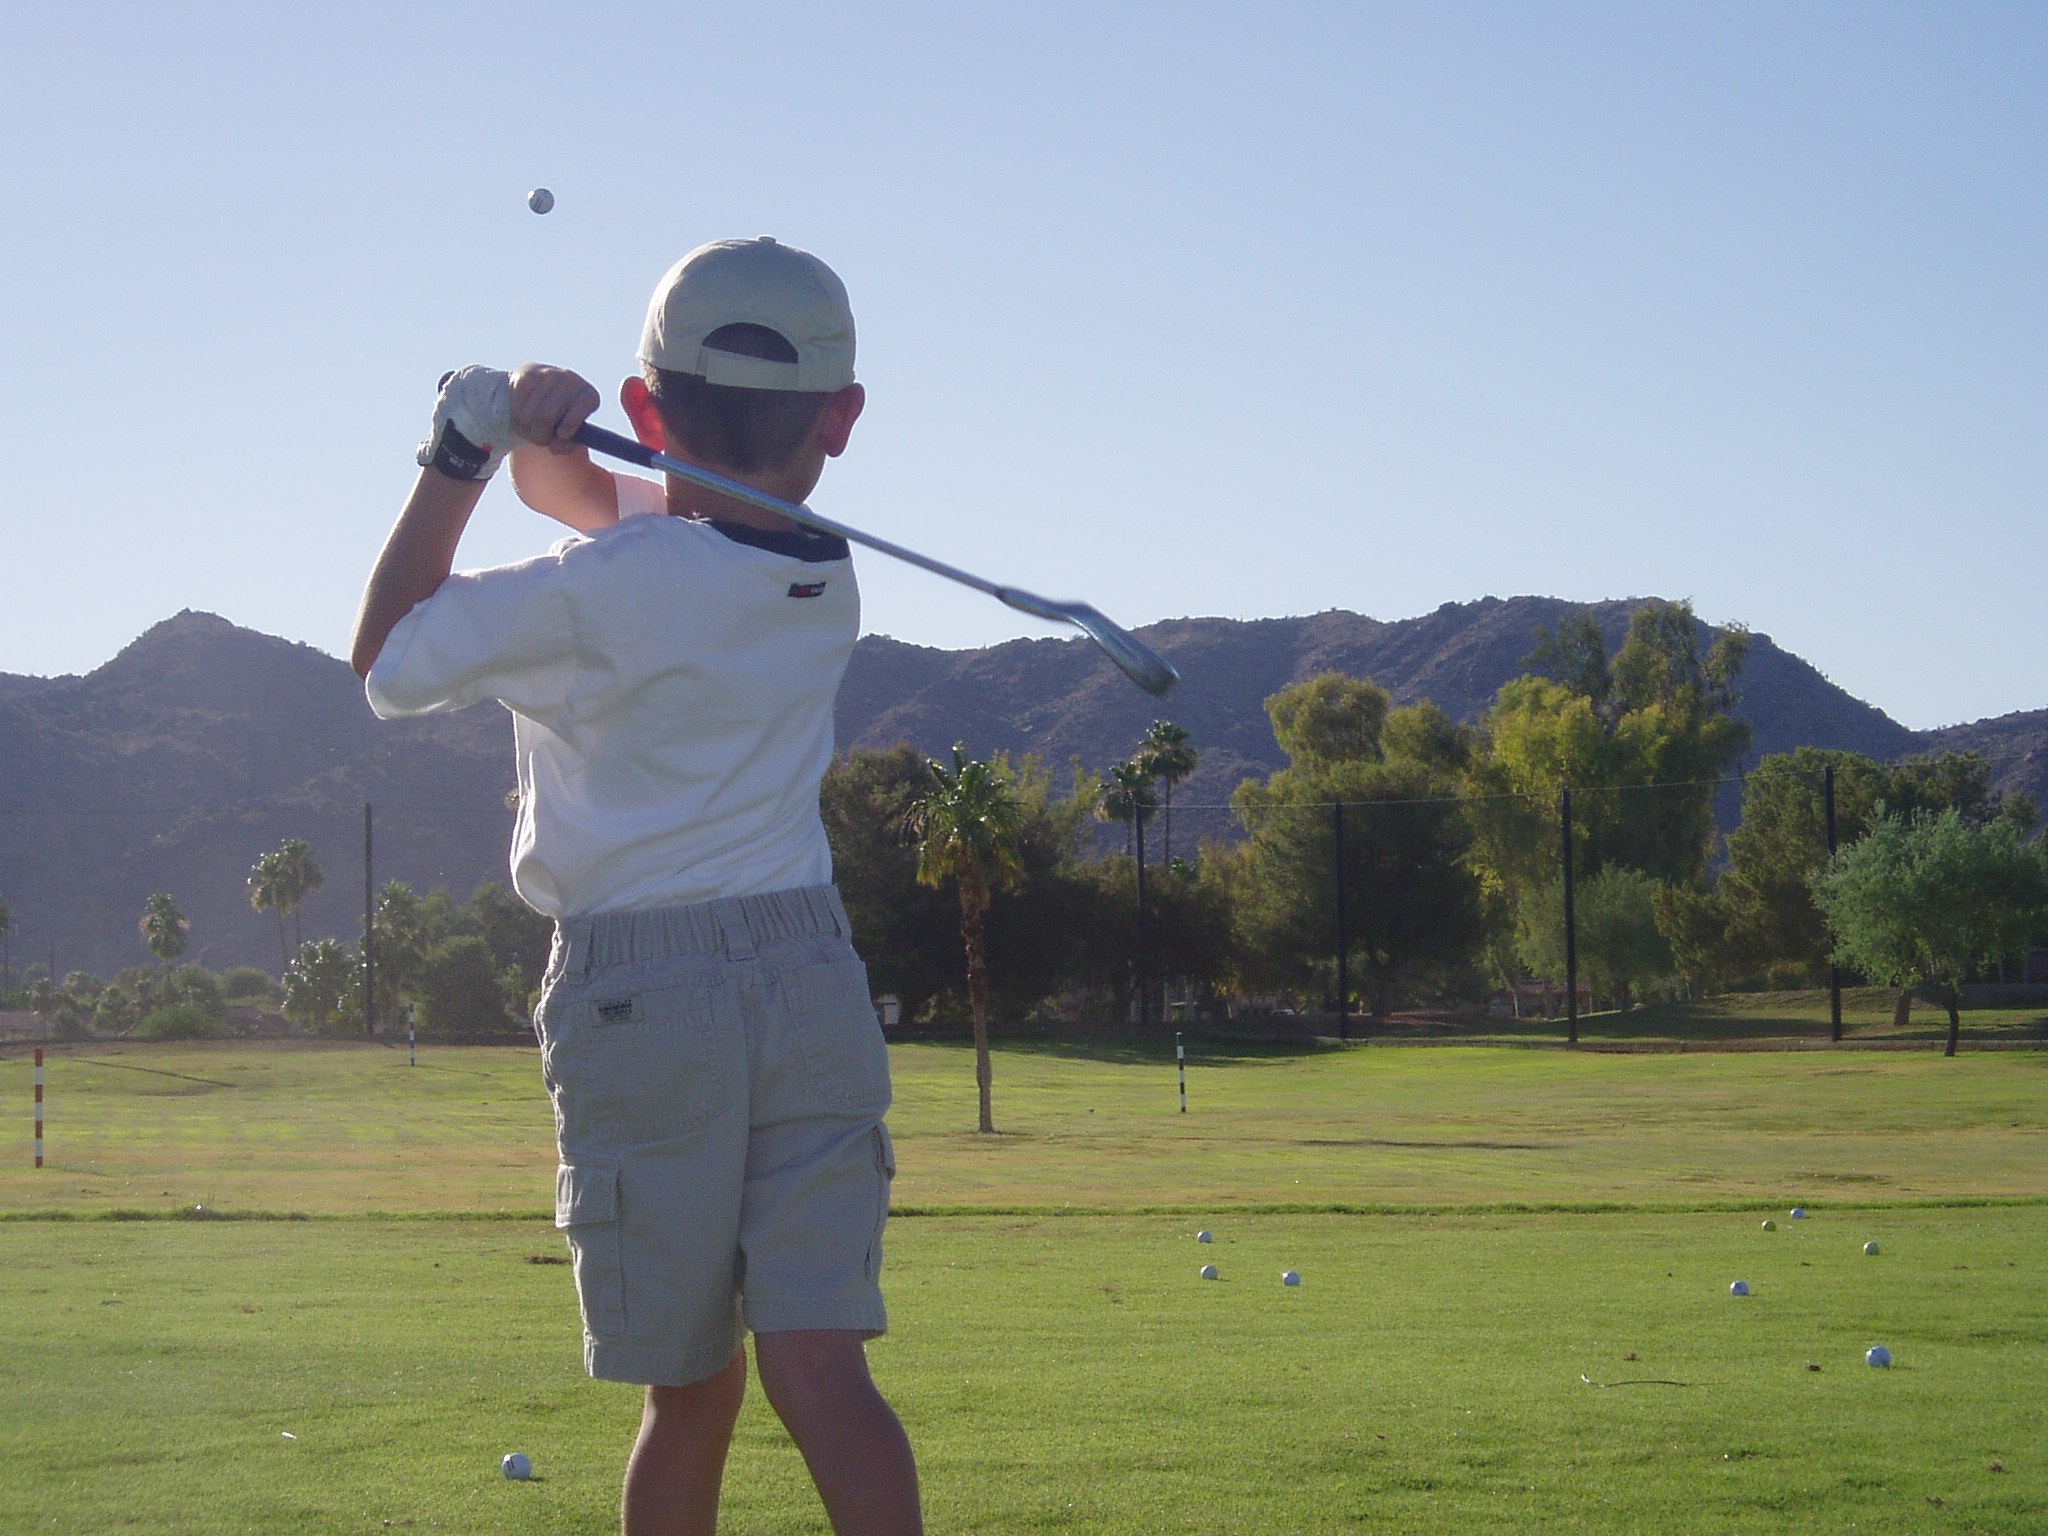
boy, recreation, golf, golf club, sports, junior, tournament, golfer, outdoor recreation, sport venue, competition event, professional golfer